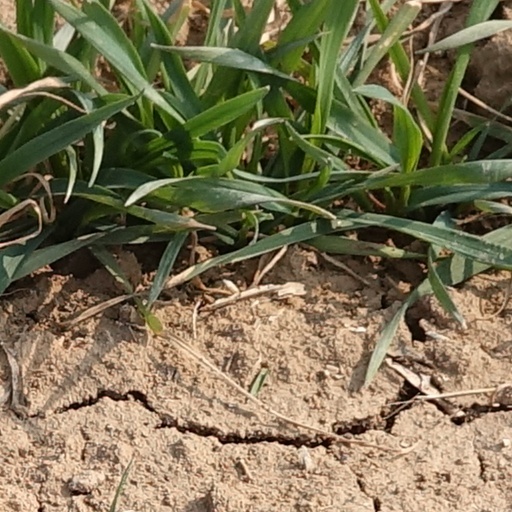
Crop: wheat